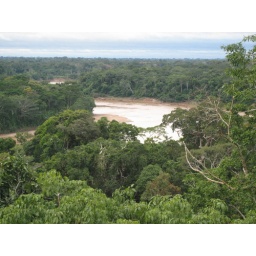
the water is brown because of all the dead leaves that fall in and slowly decompose.